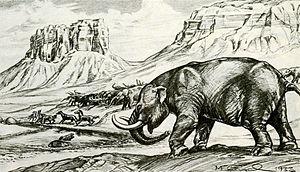
Stegomastodon est un genre éteint de mammifères de la famille des Gomphotheriidae et de l'ordre des proboscidiens. Il ne doit pas être confondu avec le Mastodonte, qui appartient à une famille différente, ni avec le Stégodon.